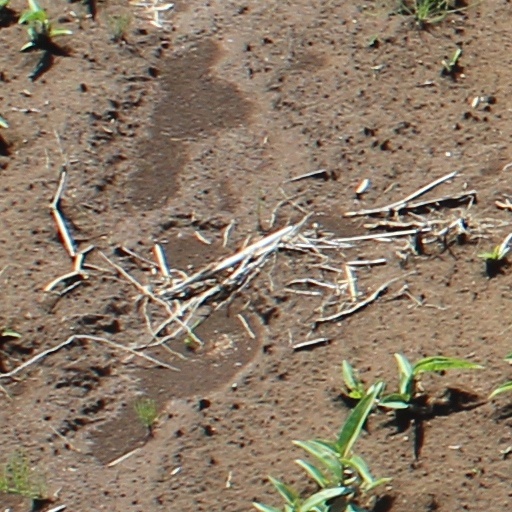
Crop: wheat